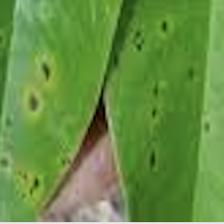
Label: canker_disease